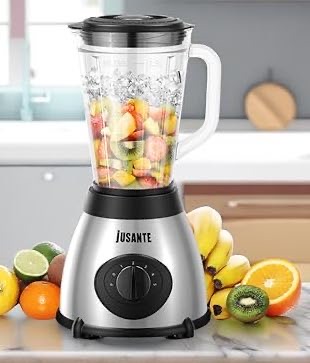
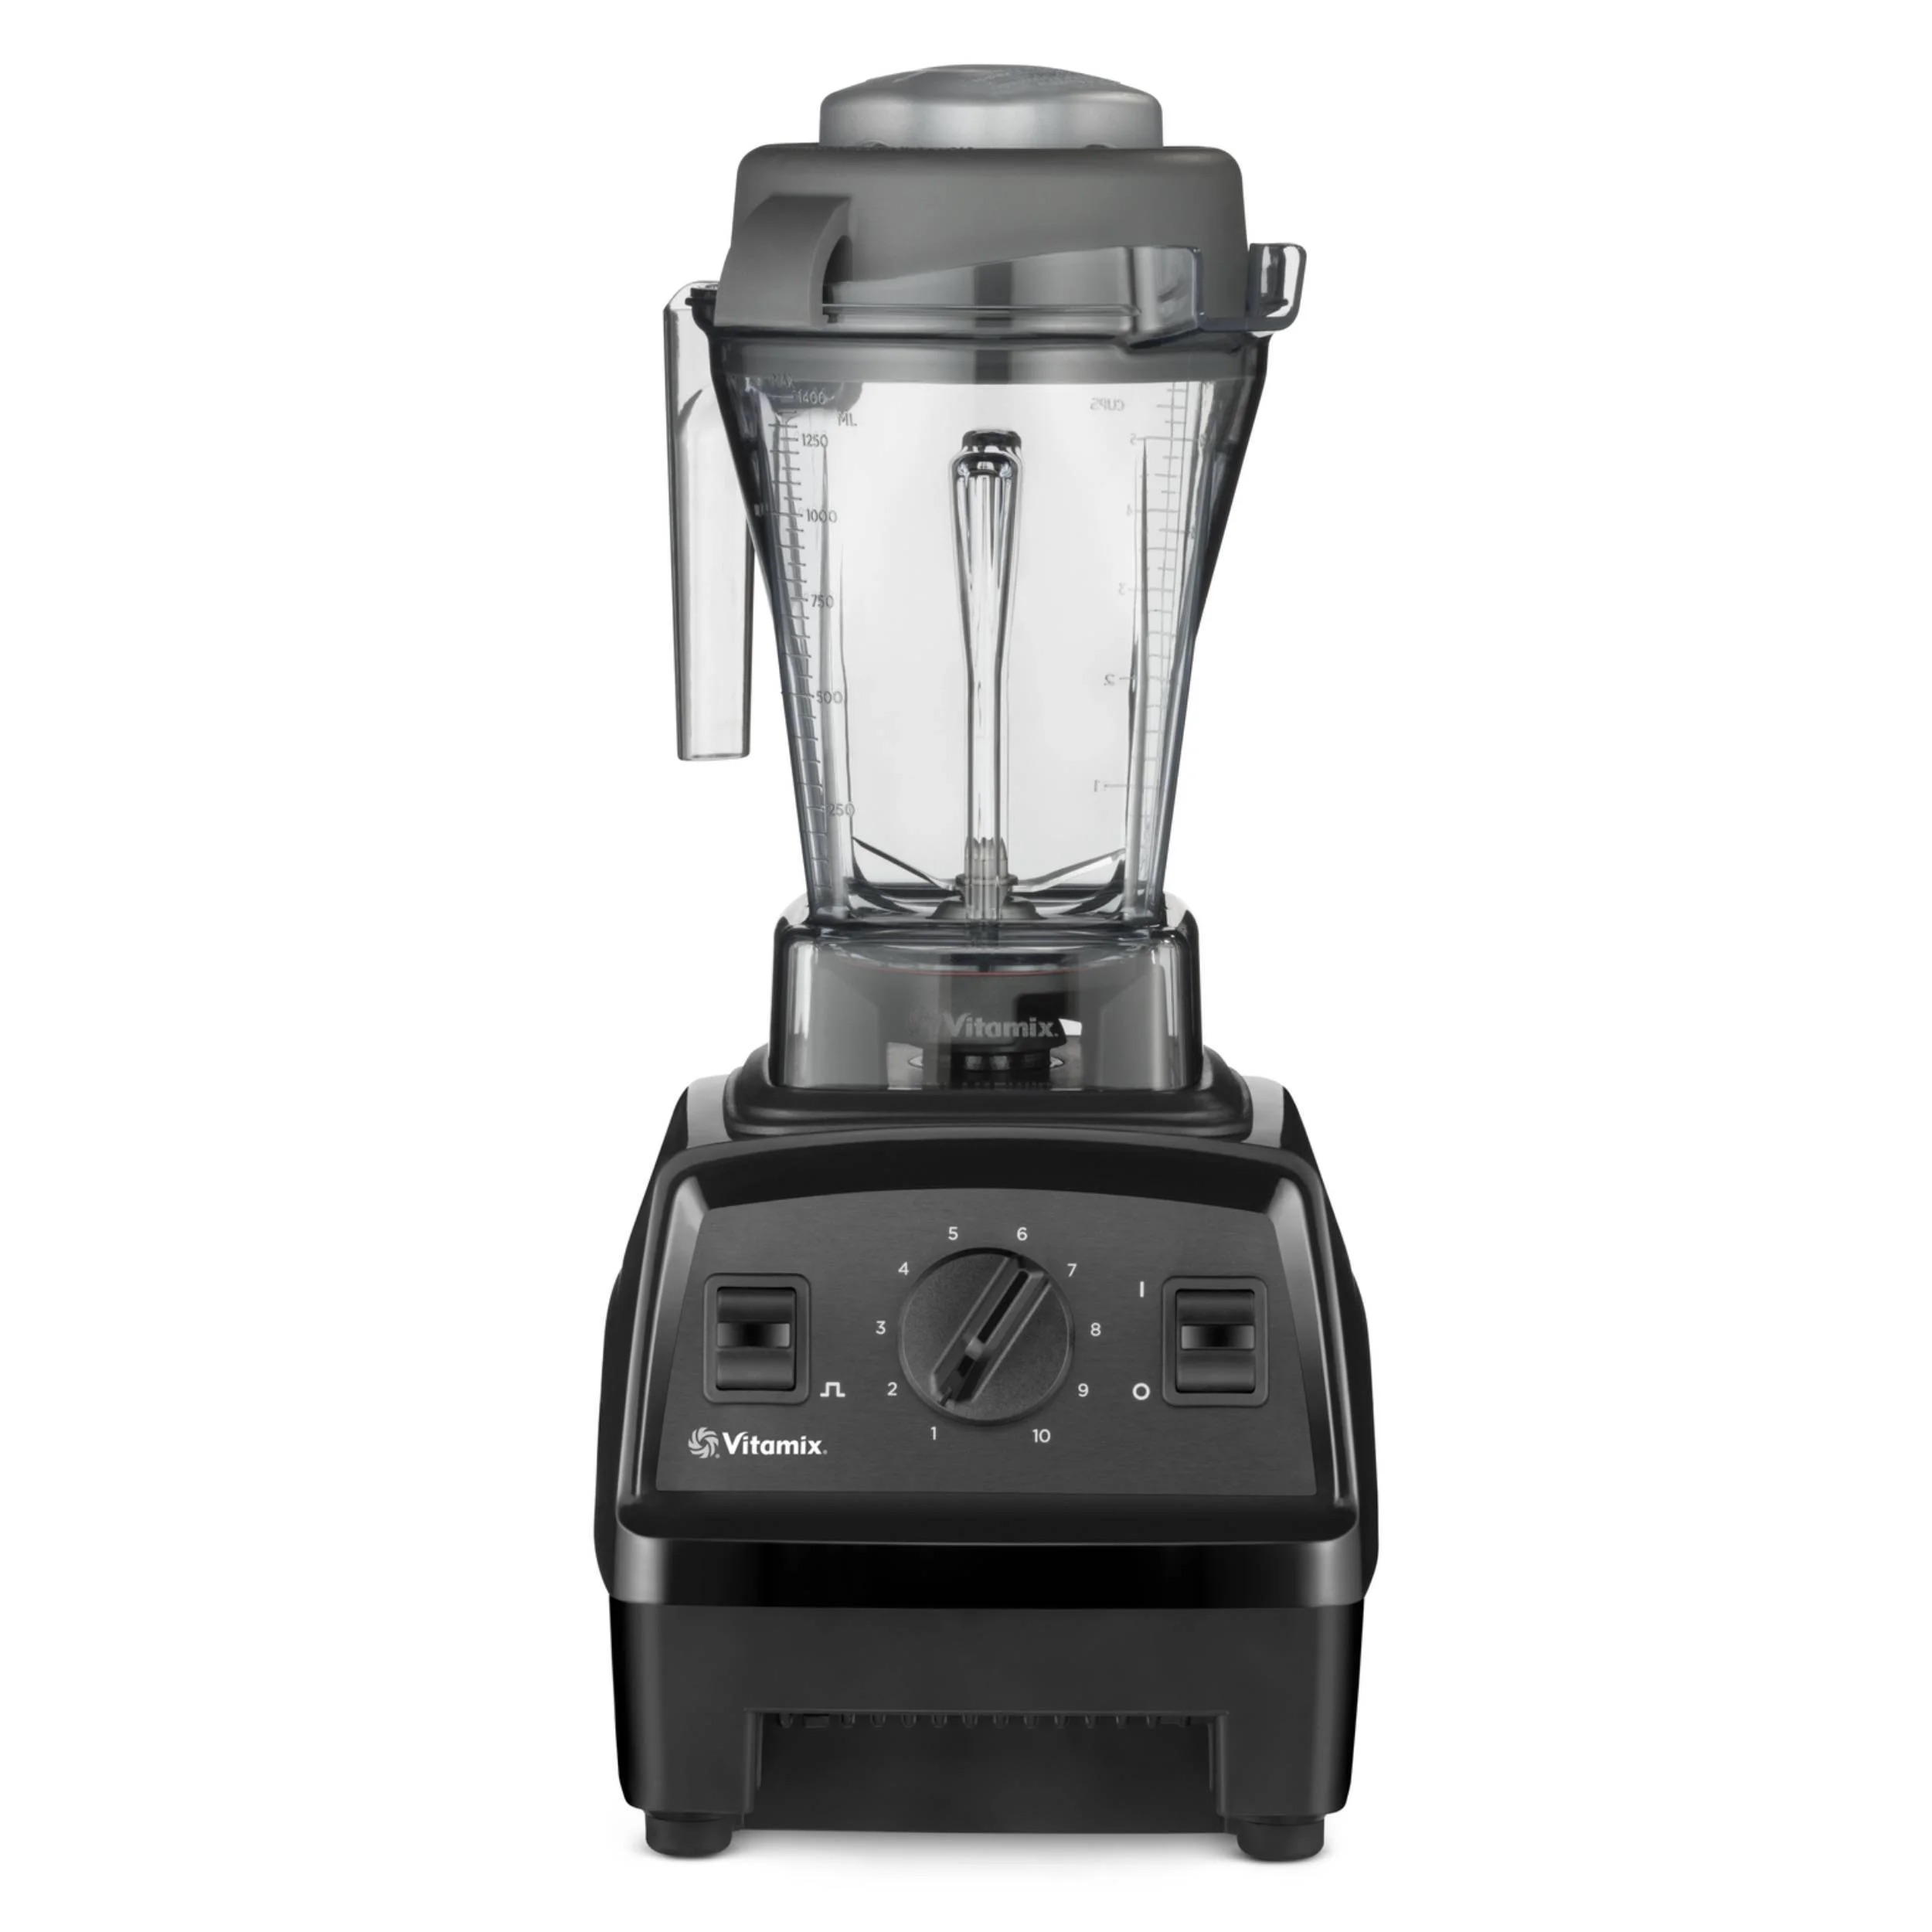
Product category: items_blender
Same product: no